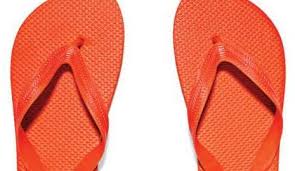
Waste category: shoes